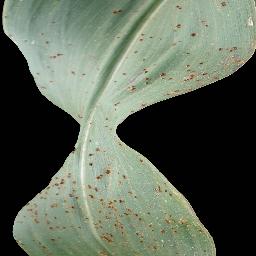
Label: Corn_(Maize)___Common_Rust